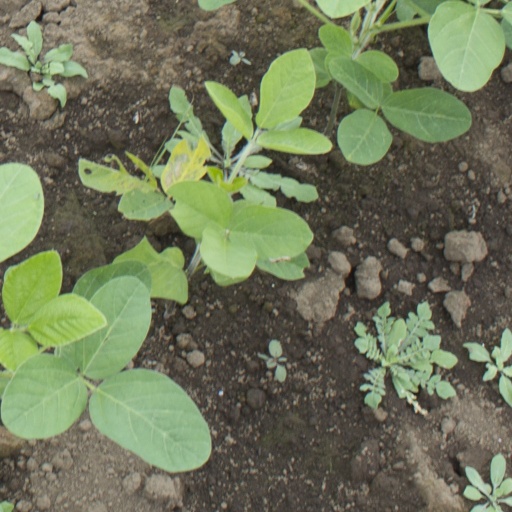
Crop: soybean